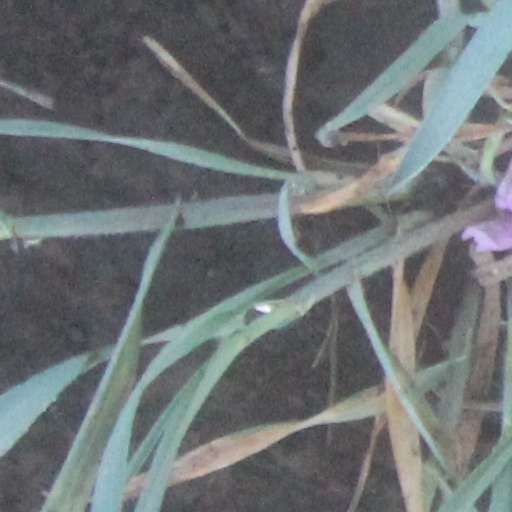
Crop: wheat